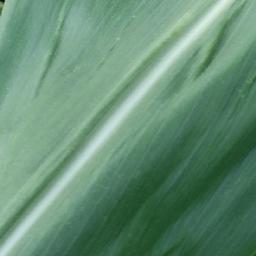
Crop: corn
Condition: (maize)_healthy